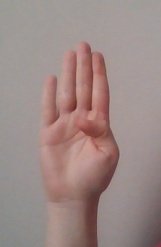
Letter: kaaf